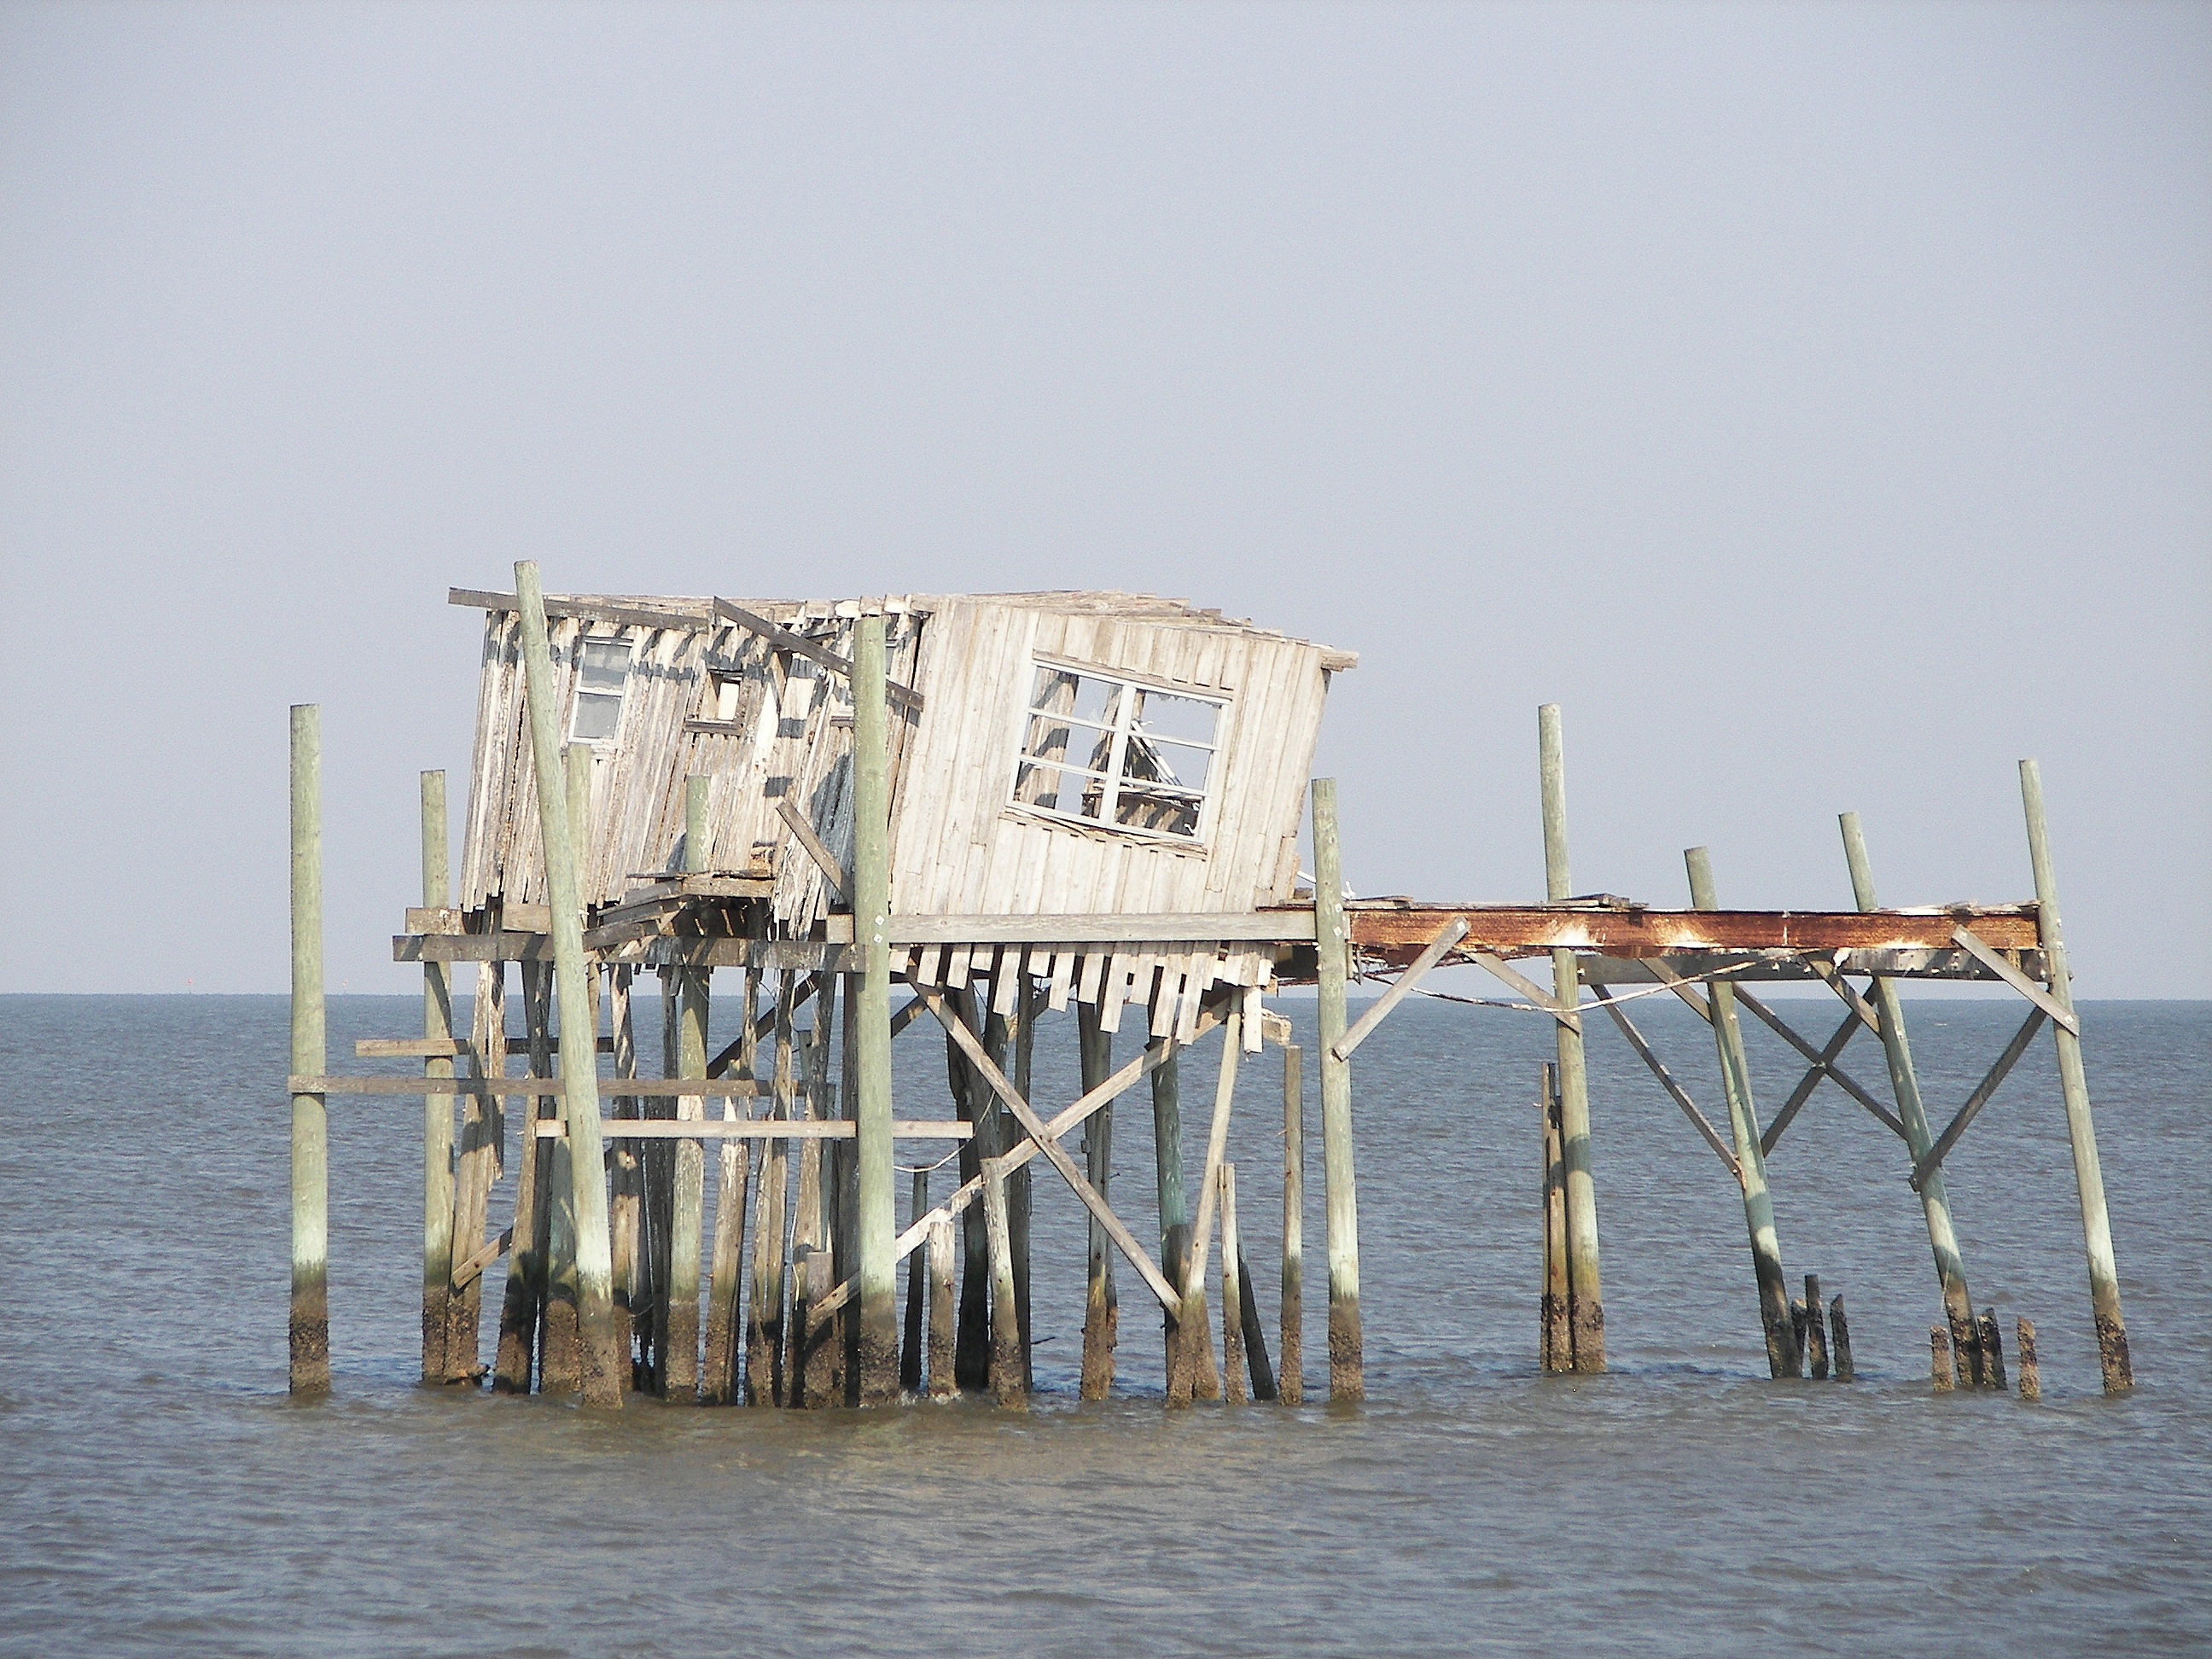
sea, water, dock, pier, vehicle, key, gulf, florida, cedar key